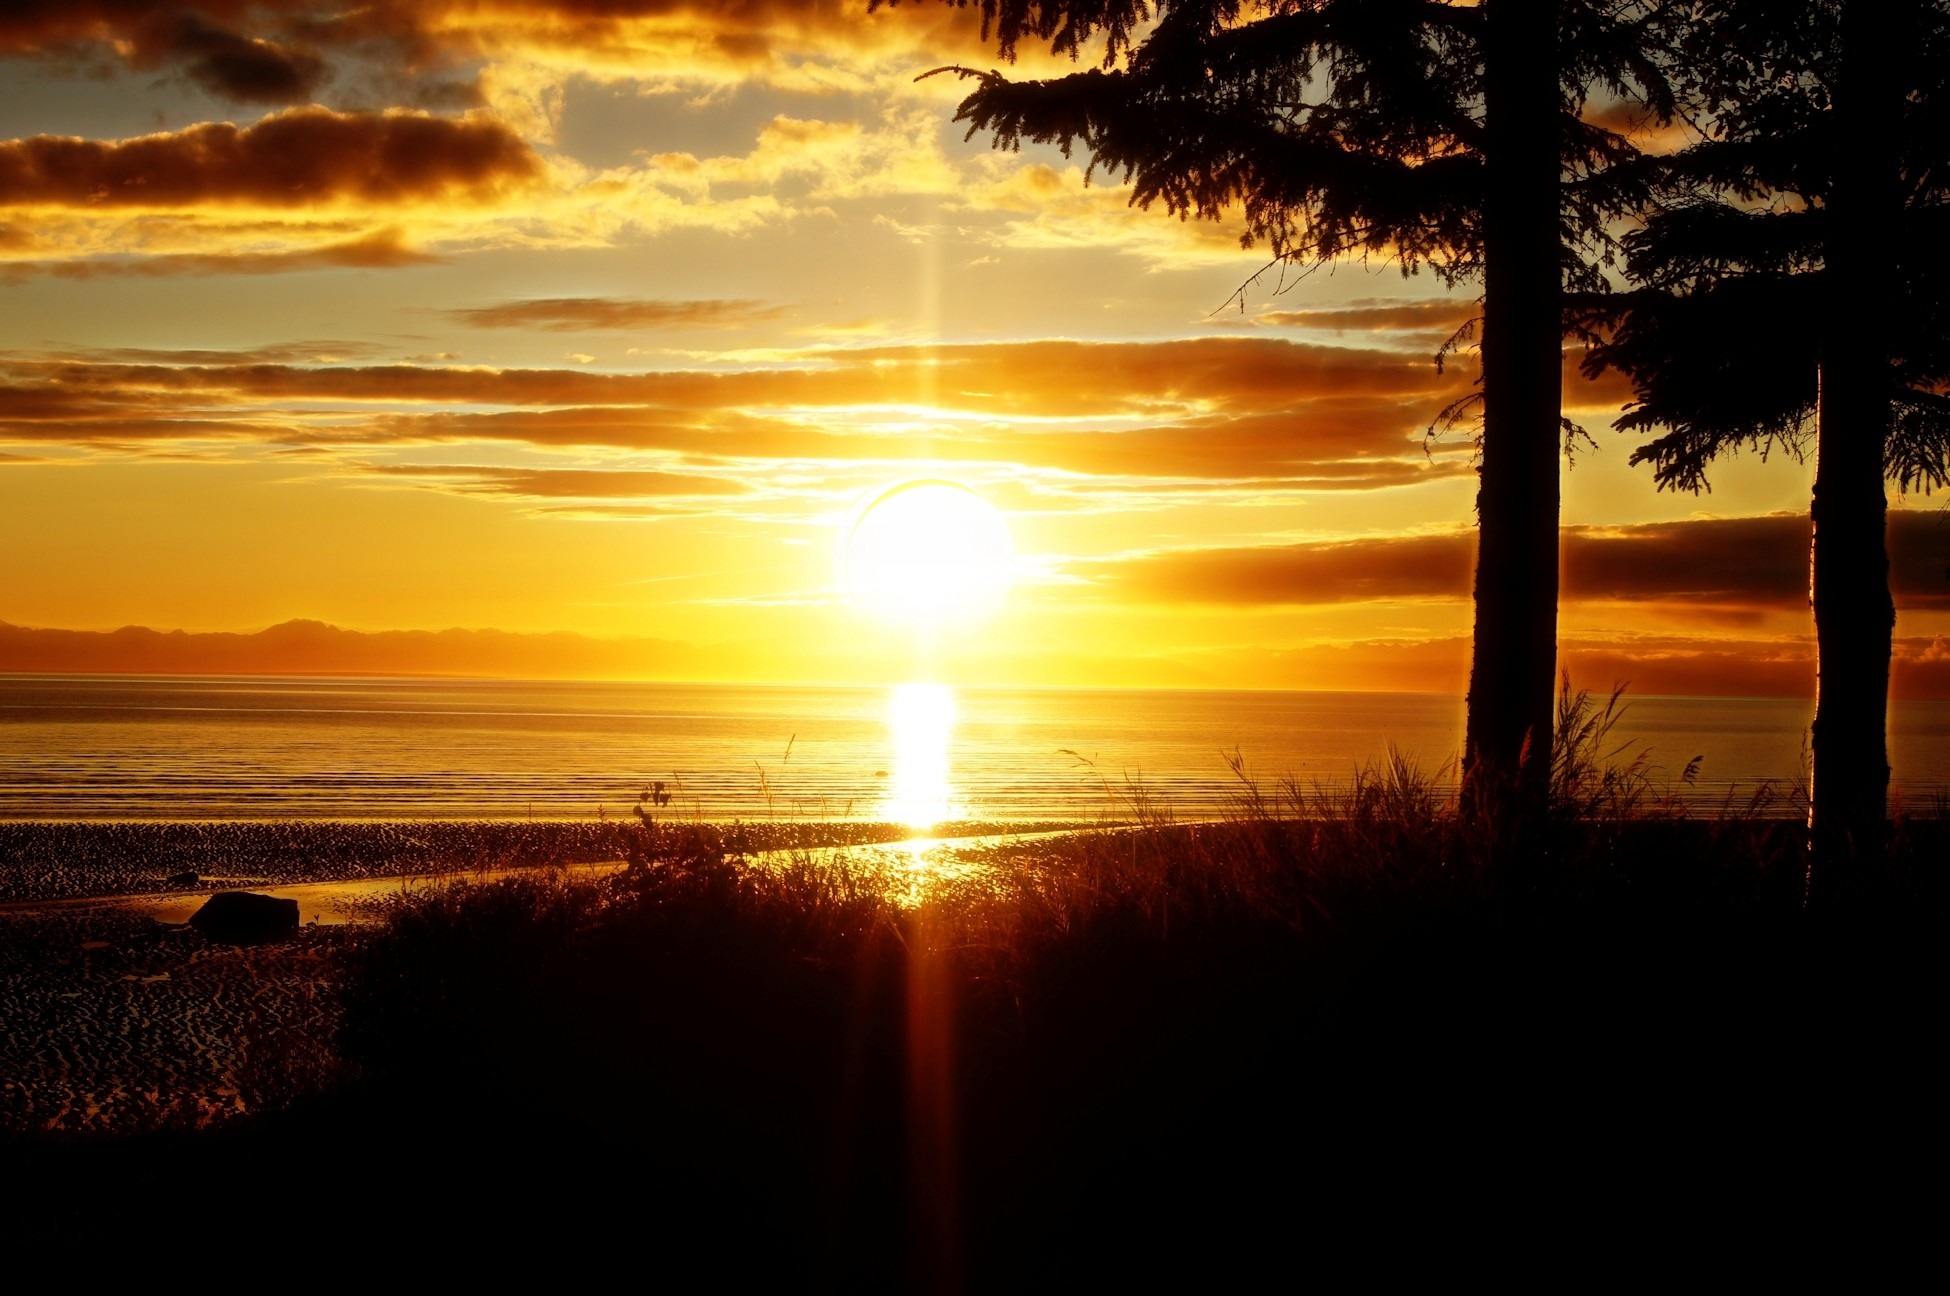
landscape, sea, water, ocean, horizon, sun, sunrise, sunset, warm, sunlight, morning, dawn, atmosphere, coastal, vacation, travel, recreation, dusk, evening, orange, colorful, tourism, leisure, life, outdoors, living, colors, relaxation, alaska, afterglow, cook's inlet, red sky at morning